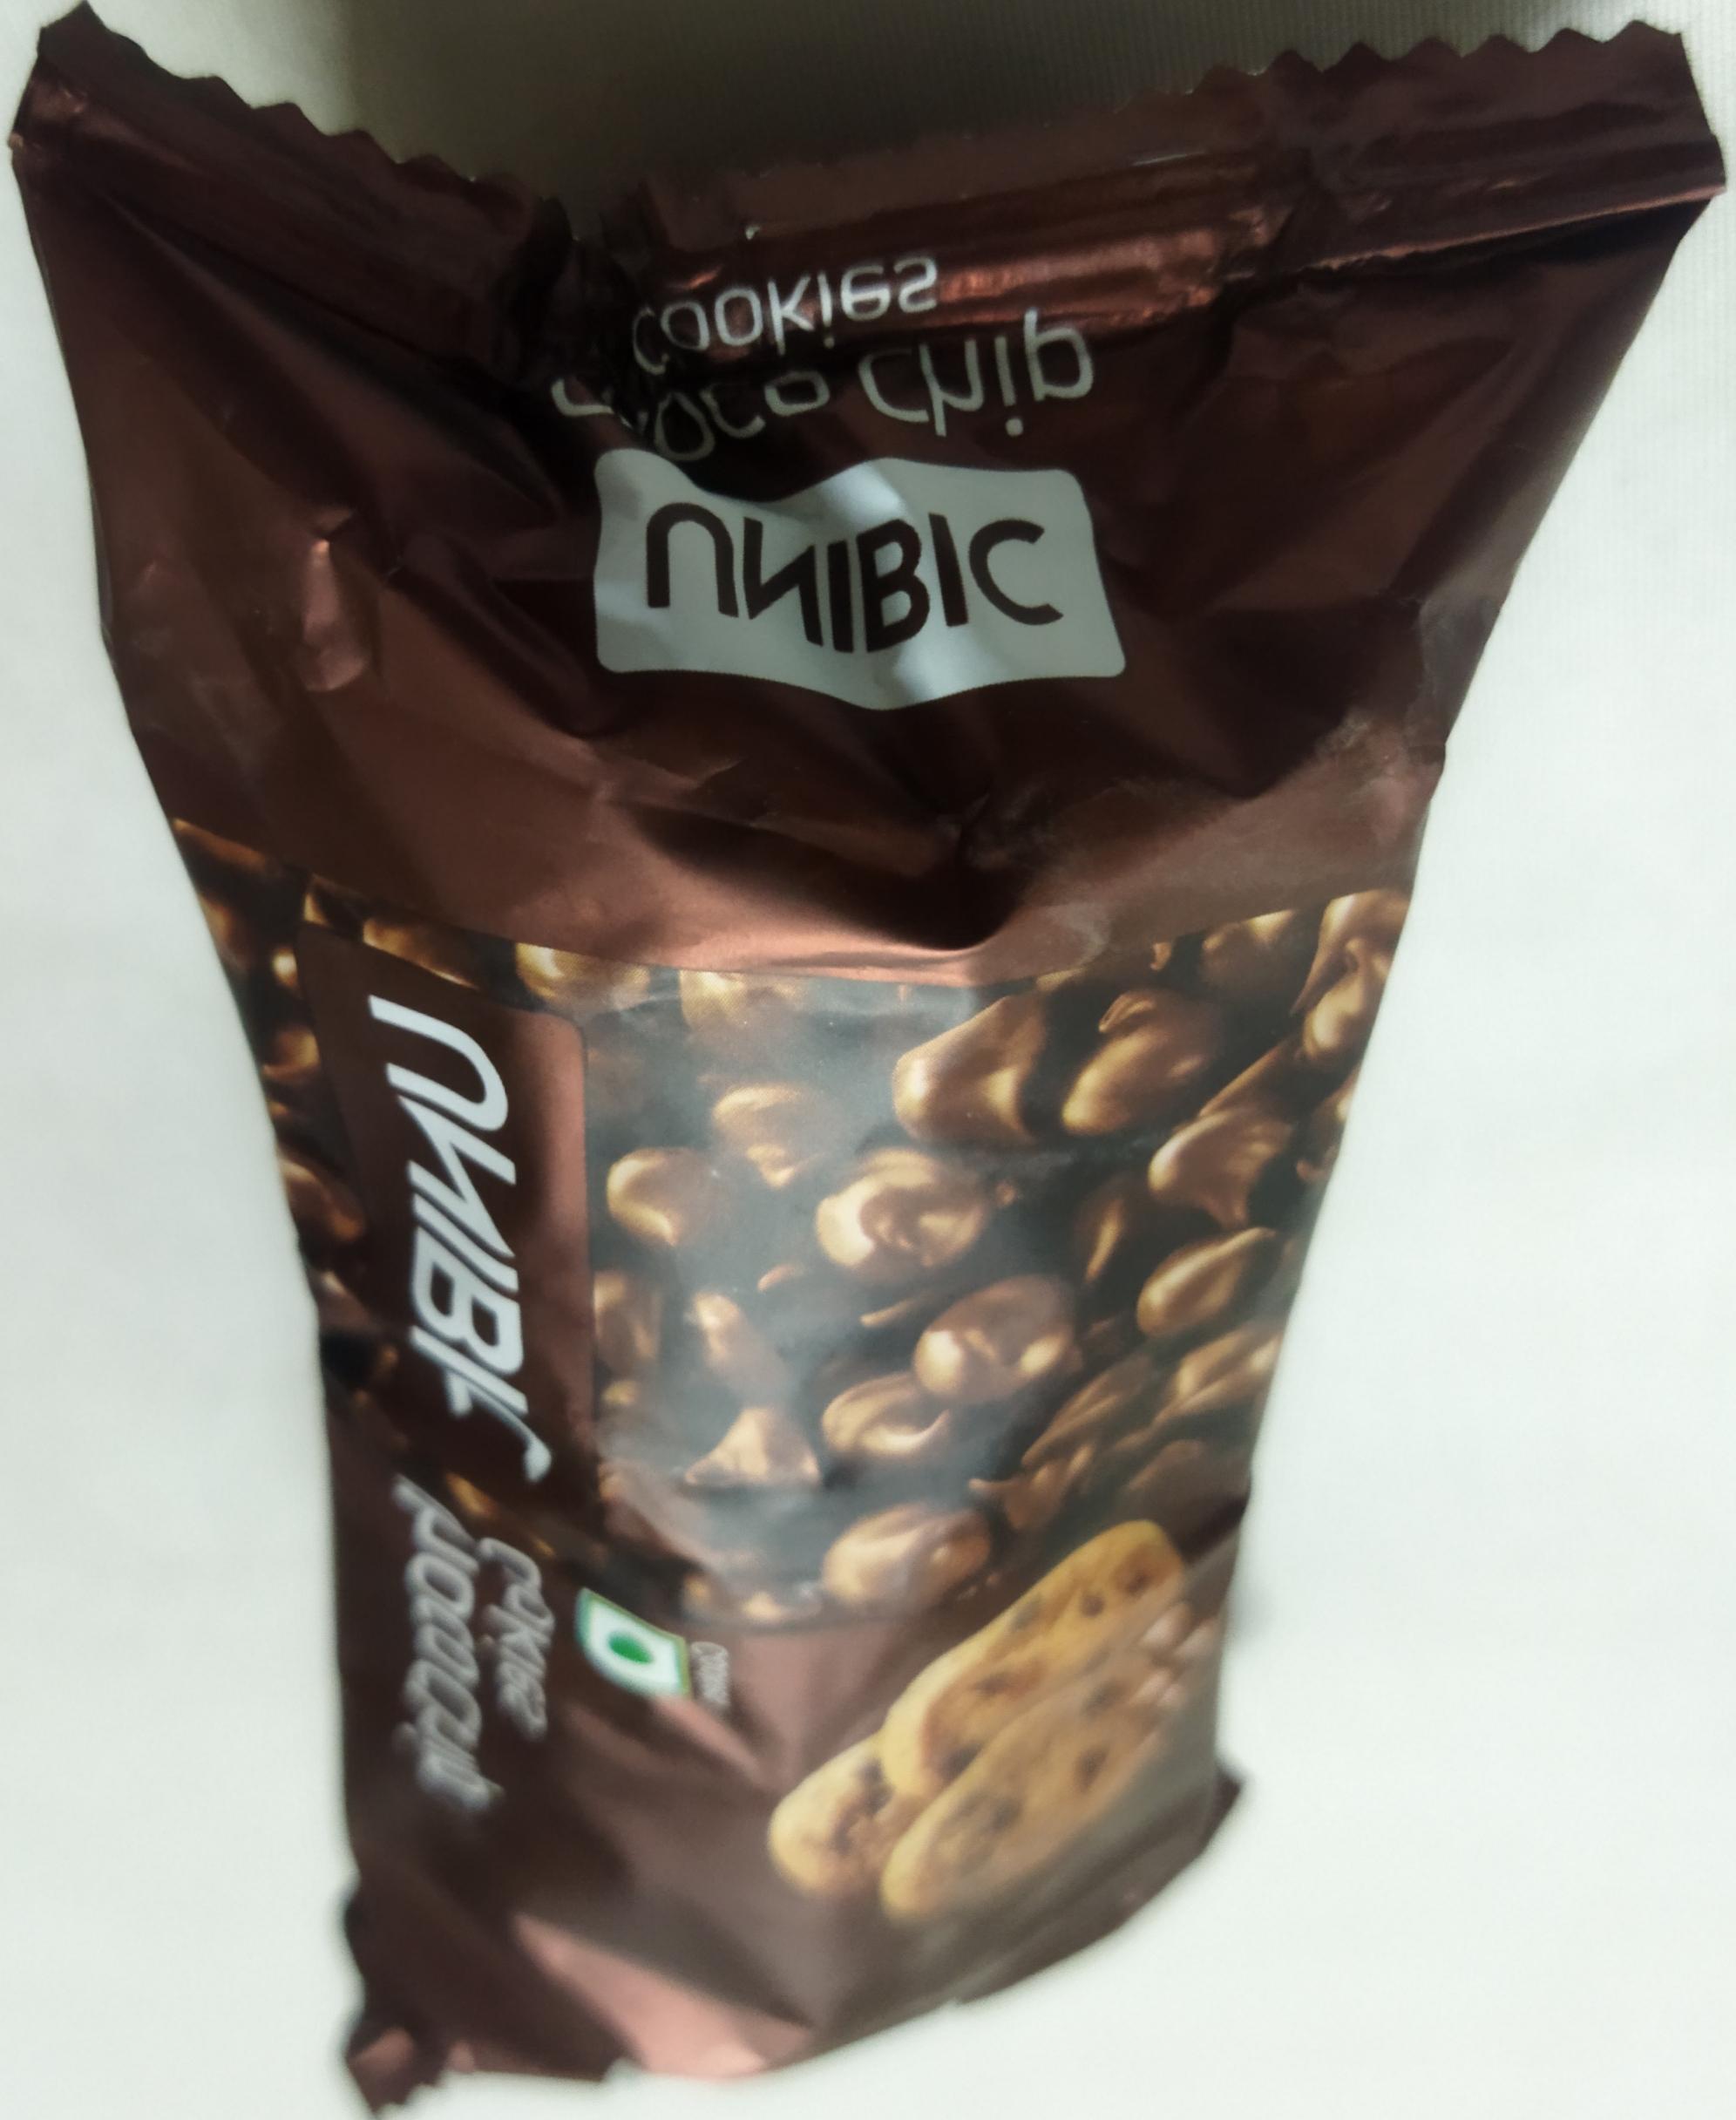
Label: plastics